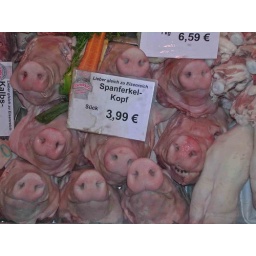
Deli window in Munich's market